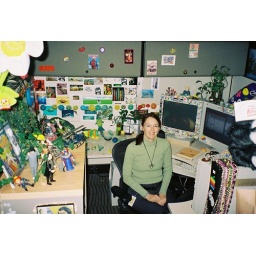
right before we moved across the street into the baker hamilton building in jan 2005